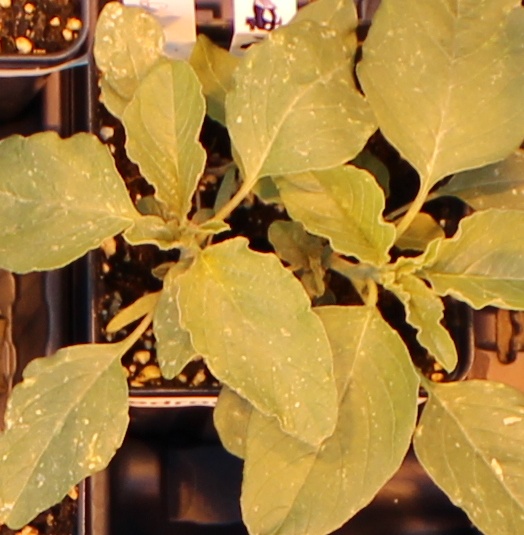
Label: Redroot Pigweed